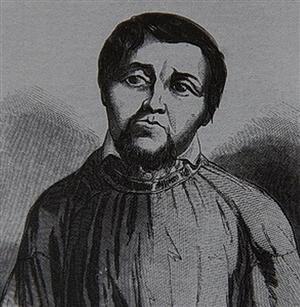
Claude Montcharmont (journal L'Illustration en 1851.
Claude Montcharmont ou Le braconnier du Morvan, né en 1822 à Saint-Prix et mort guillotiné en 1851 à Chalon-sur-Saône, est un braconnier auteur d'un double meurtre. Les circonstances de sa mise à mort ont participé à alimenter une controverse sur la peine capitale, notamment par l'intervention de Charles Hugo relayé par la suite par son père Victor Hugo.